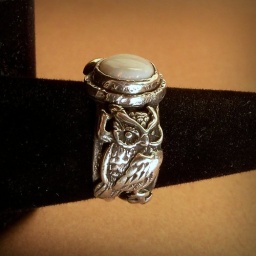
Blodeuedd's Harvest Moon white opal set in Oak and Owl decorated silver ring